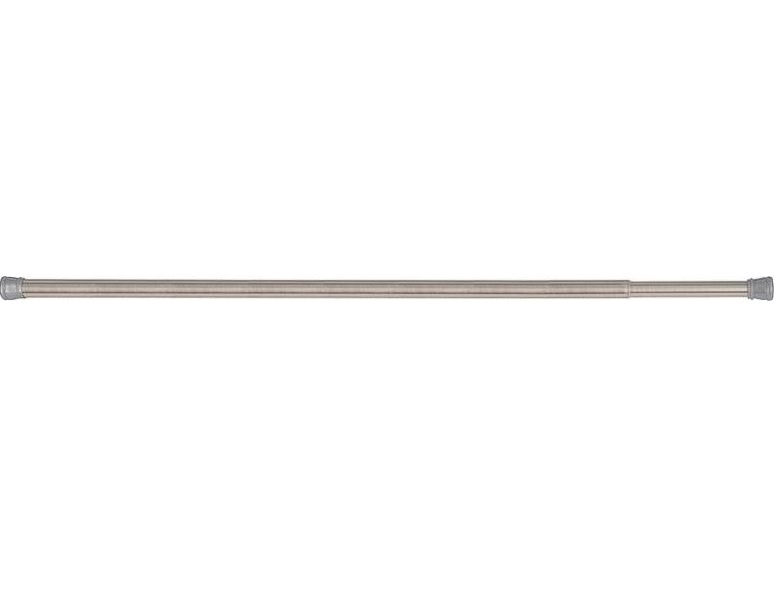
Simple Spaces SD-SR41-BN Spring Tension Curtain Rod, 41" - 76"
This spring tension curtain rod is designed to fit standard bathtub enclosures. It is a rust-resistant durable steel make it built to last longer. Supeior design with best quality material. Highlights: Brushed nickel Adjust: 41"-76" Heavy duty Powder coated
Brand: Simple Spaces
Category: Home & Garden > Bathroom Accessories > Shower Rods